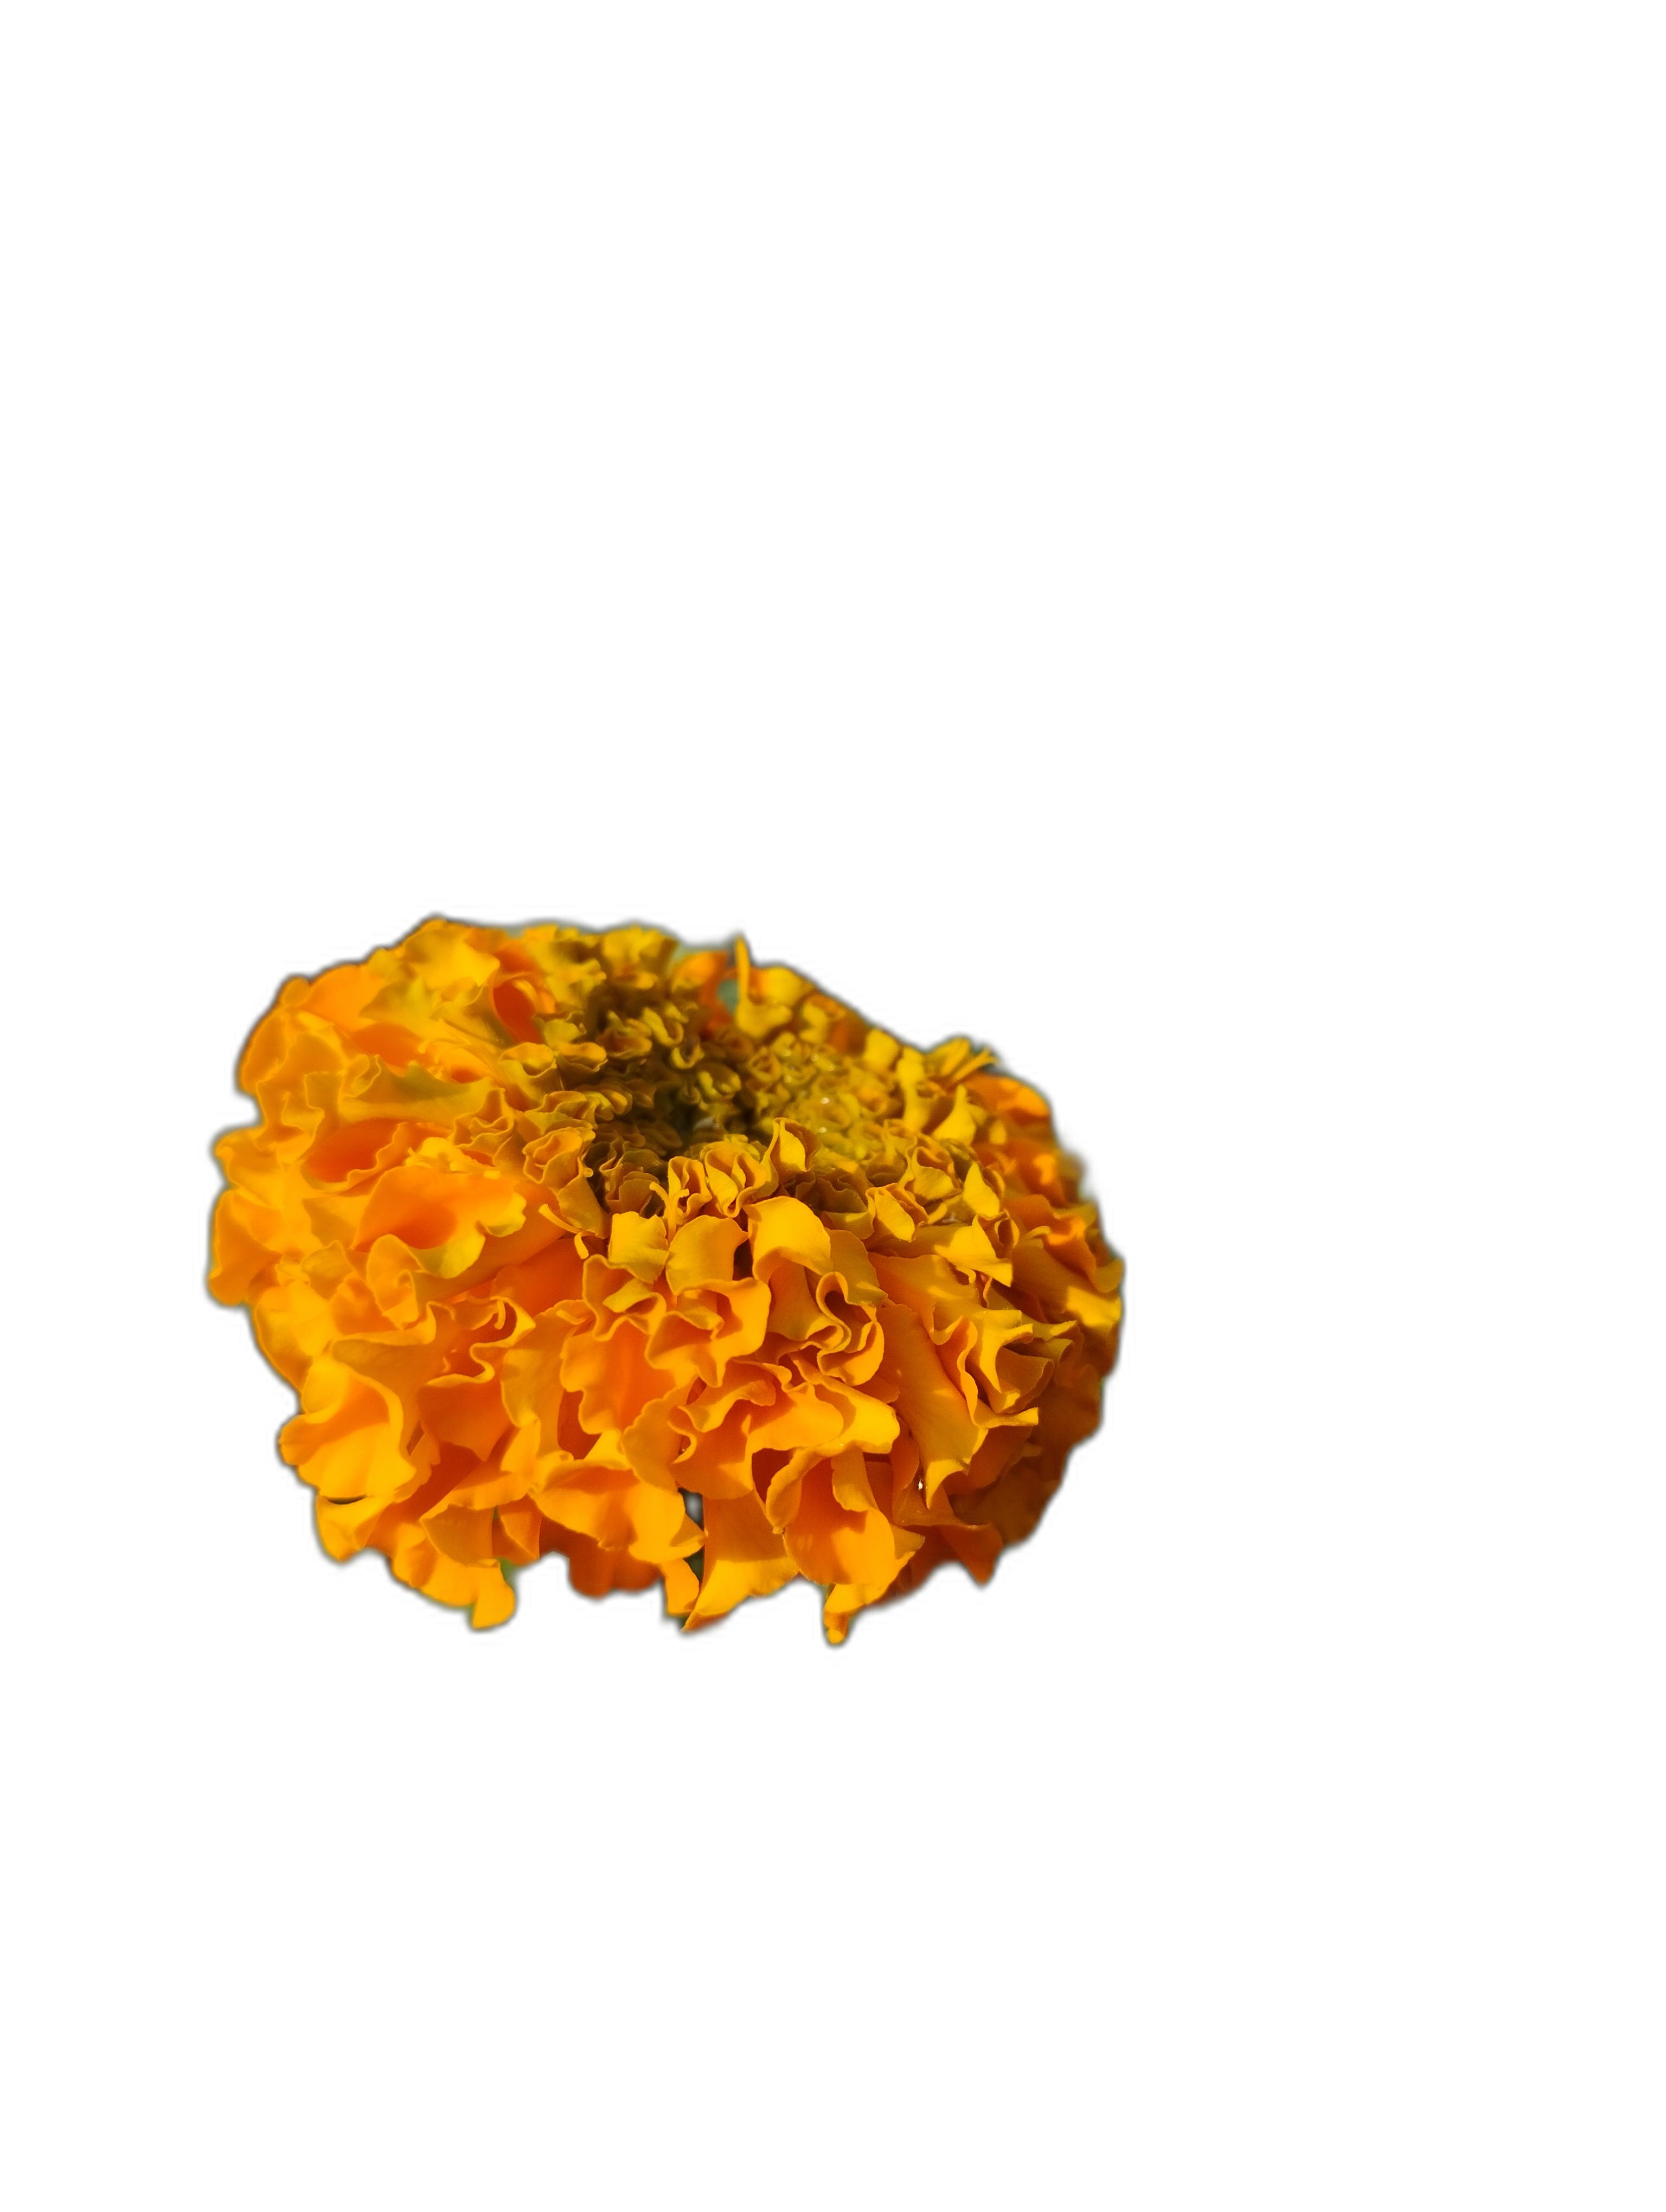
Label: Marigold